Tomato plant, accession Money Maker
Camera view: tilt-top (135 deg); turntable rotation: 0 degrees
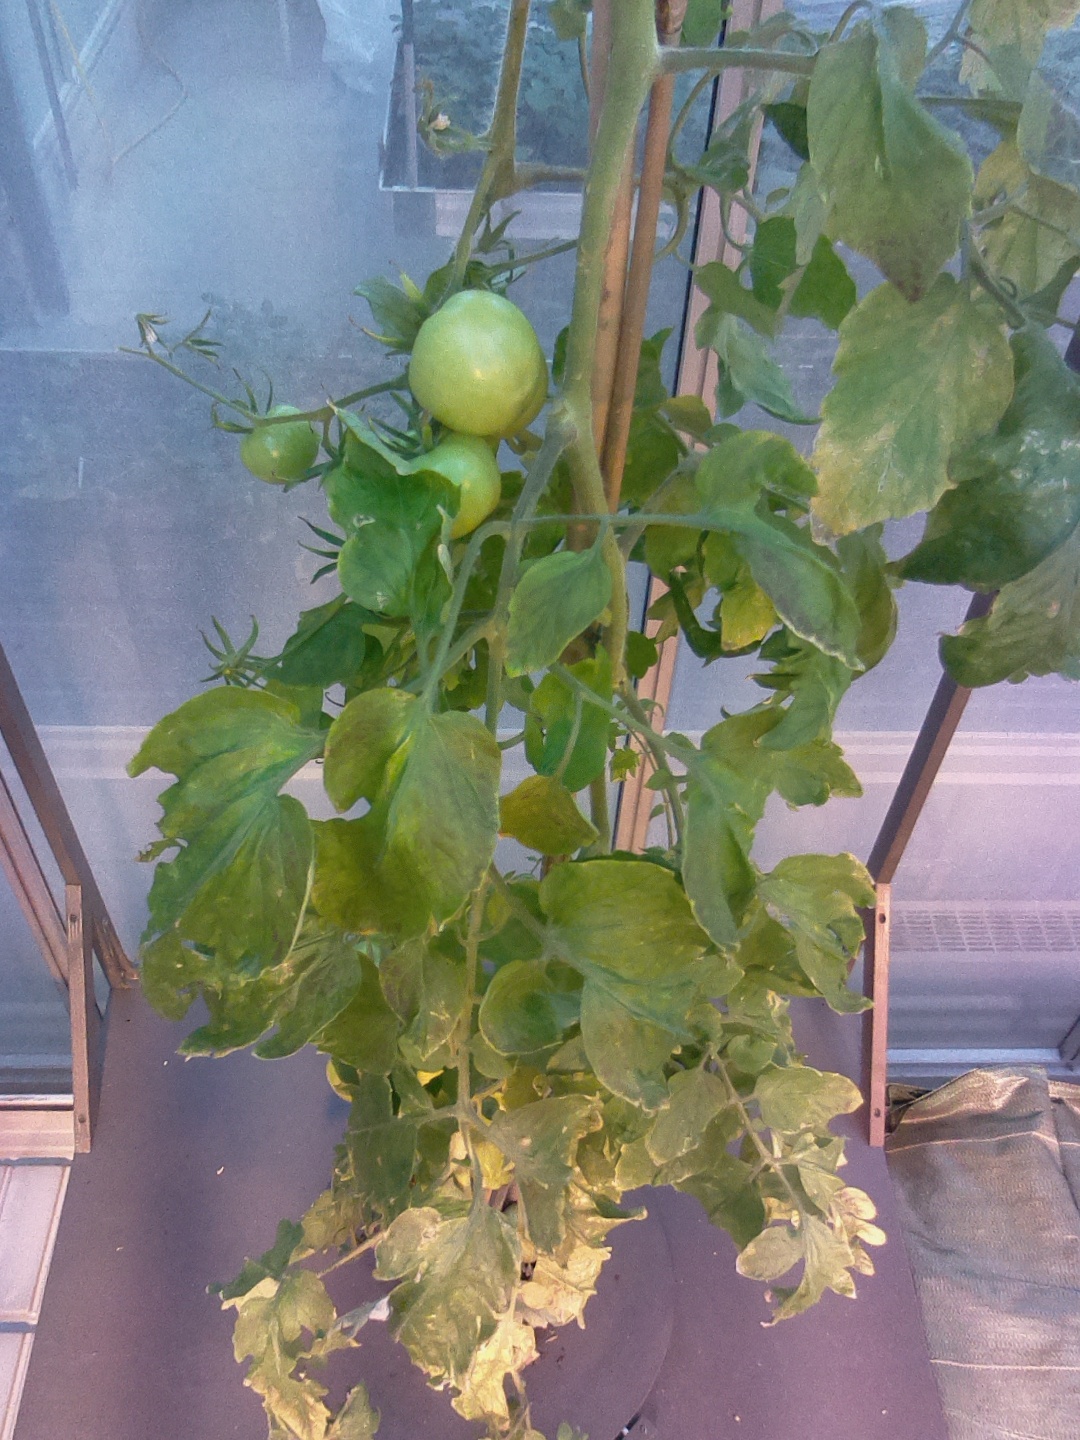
BBCH growth stage 77: 70%-80% of final fruit size